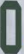
Number: 0